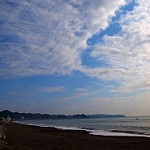
Label: sea